Kerguelen hotspot

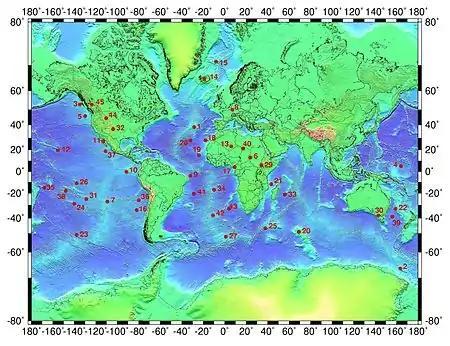
The Kerguelen hotspot is marked 20 on map.

The Kerguelen hotspot is a volcanic hotspot at the Kerguelen Plateau in the Southern Indian Ocean. The Kerguelen hotspot has produced basaltic lava for about 130 million years and has also produced the Kerguelen Islands, Naturaliste Plateau, Heard Island, the McDonald Islands, the Comei large igneous province in south Tibet, and the Rajmahal Traps. One of the associated features, the Ninety East Ridge, is distinguished by its over length, being the longest linear tectonic feature on Earth. The total volume of magma erupted in 130 million years with associated features has been estimated to be about . However, as well as large igneous provinces and seamounts the hotspot has interacted with other seafloor spreading features, so this volume figure has some uncertainty.